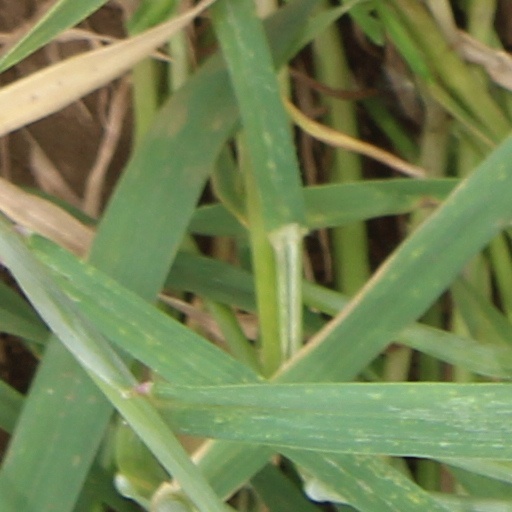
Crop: wheat